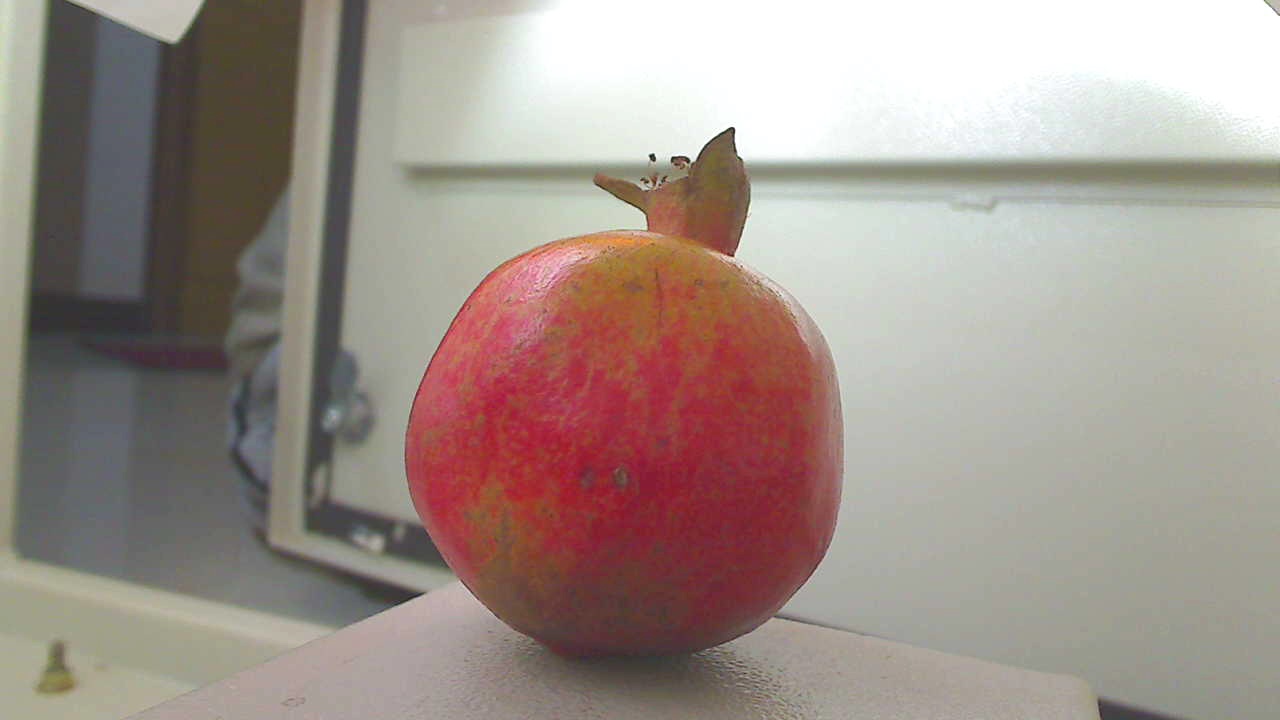
Grade: grade-3
Quality: quality-2